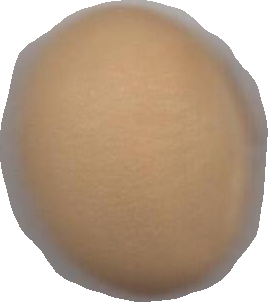
Variety: Grobogan